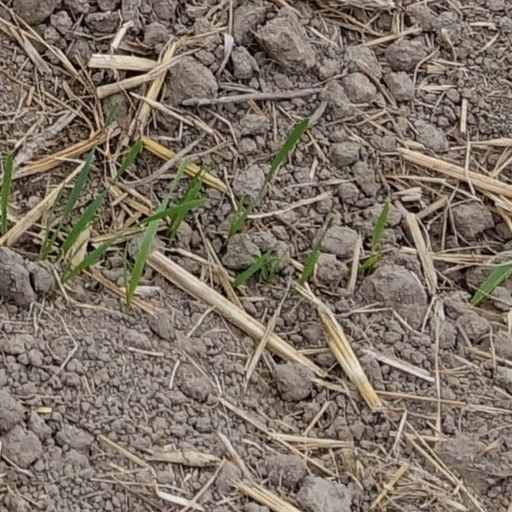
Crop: wheat